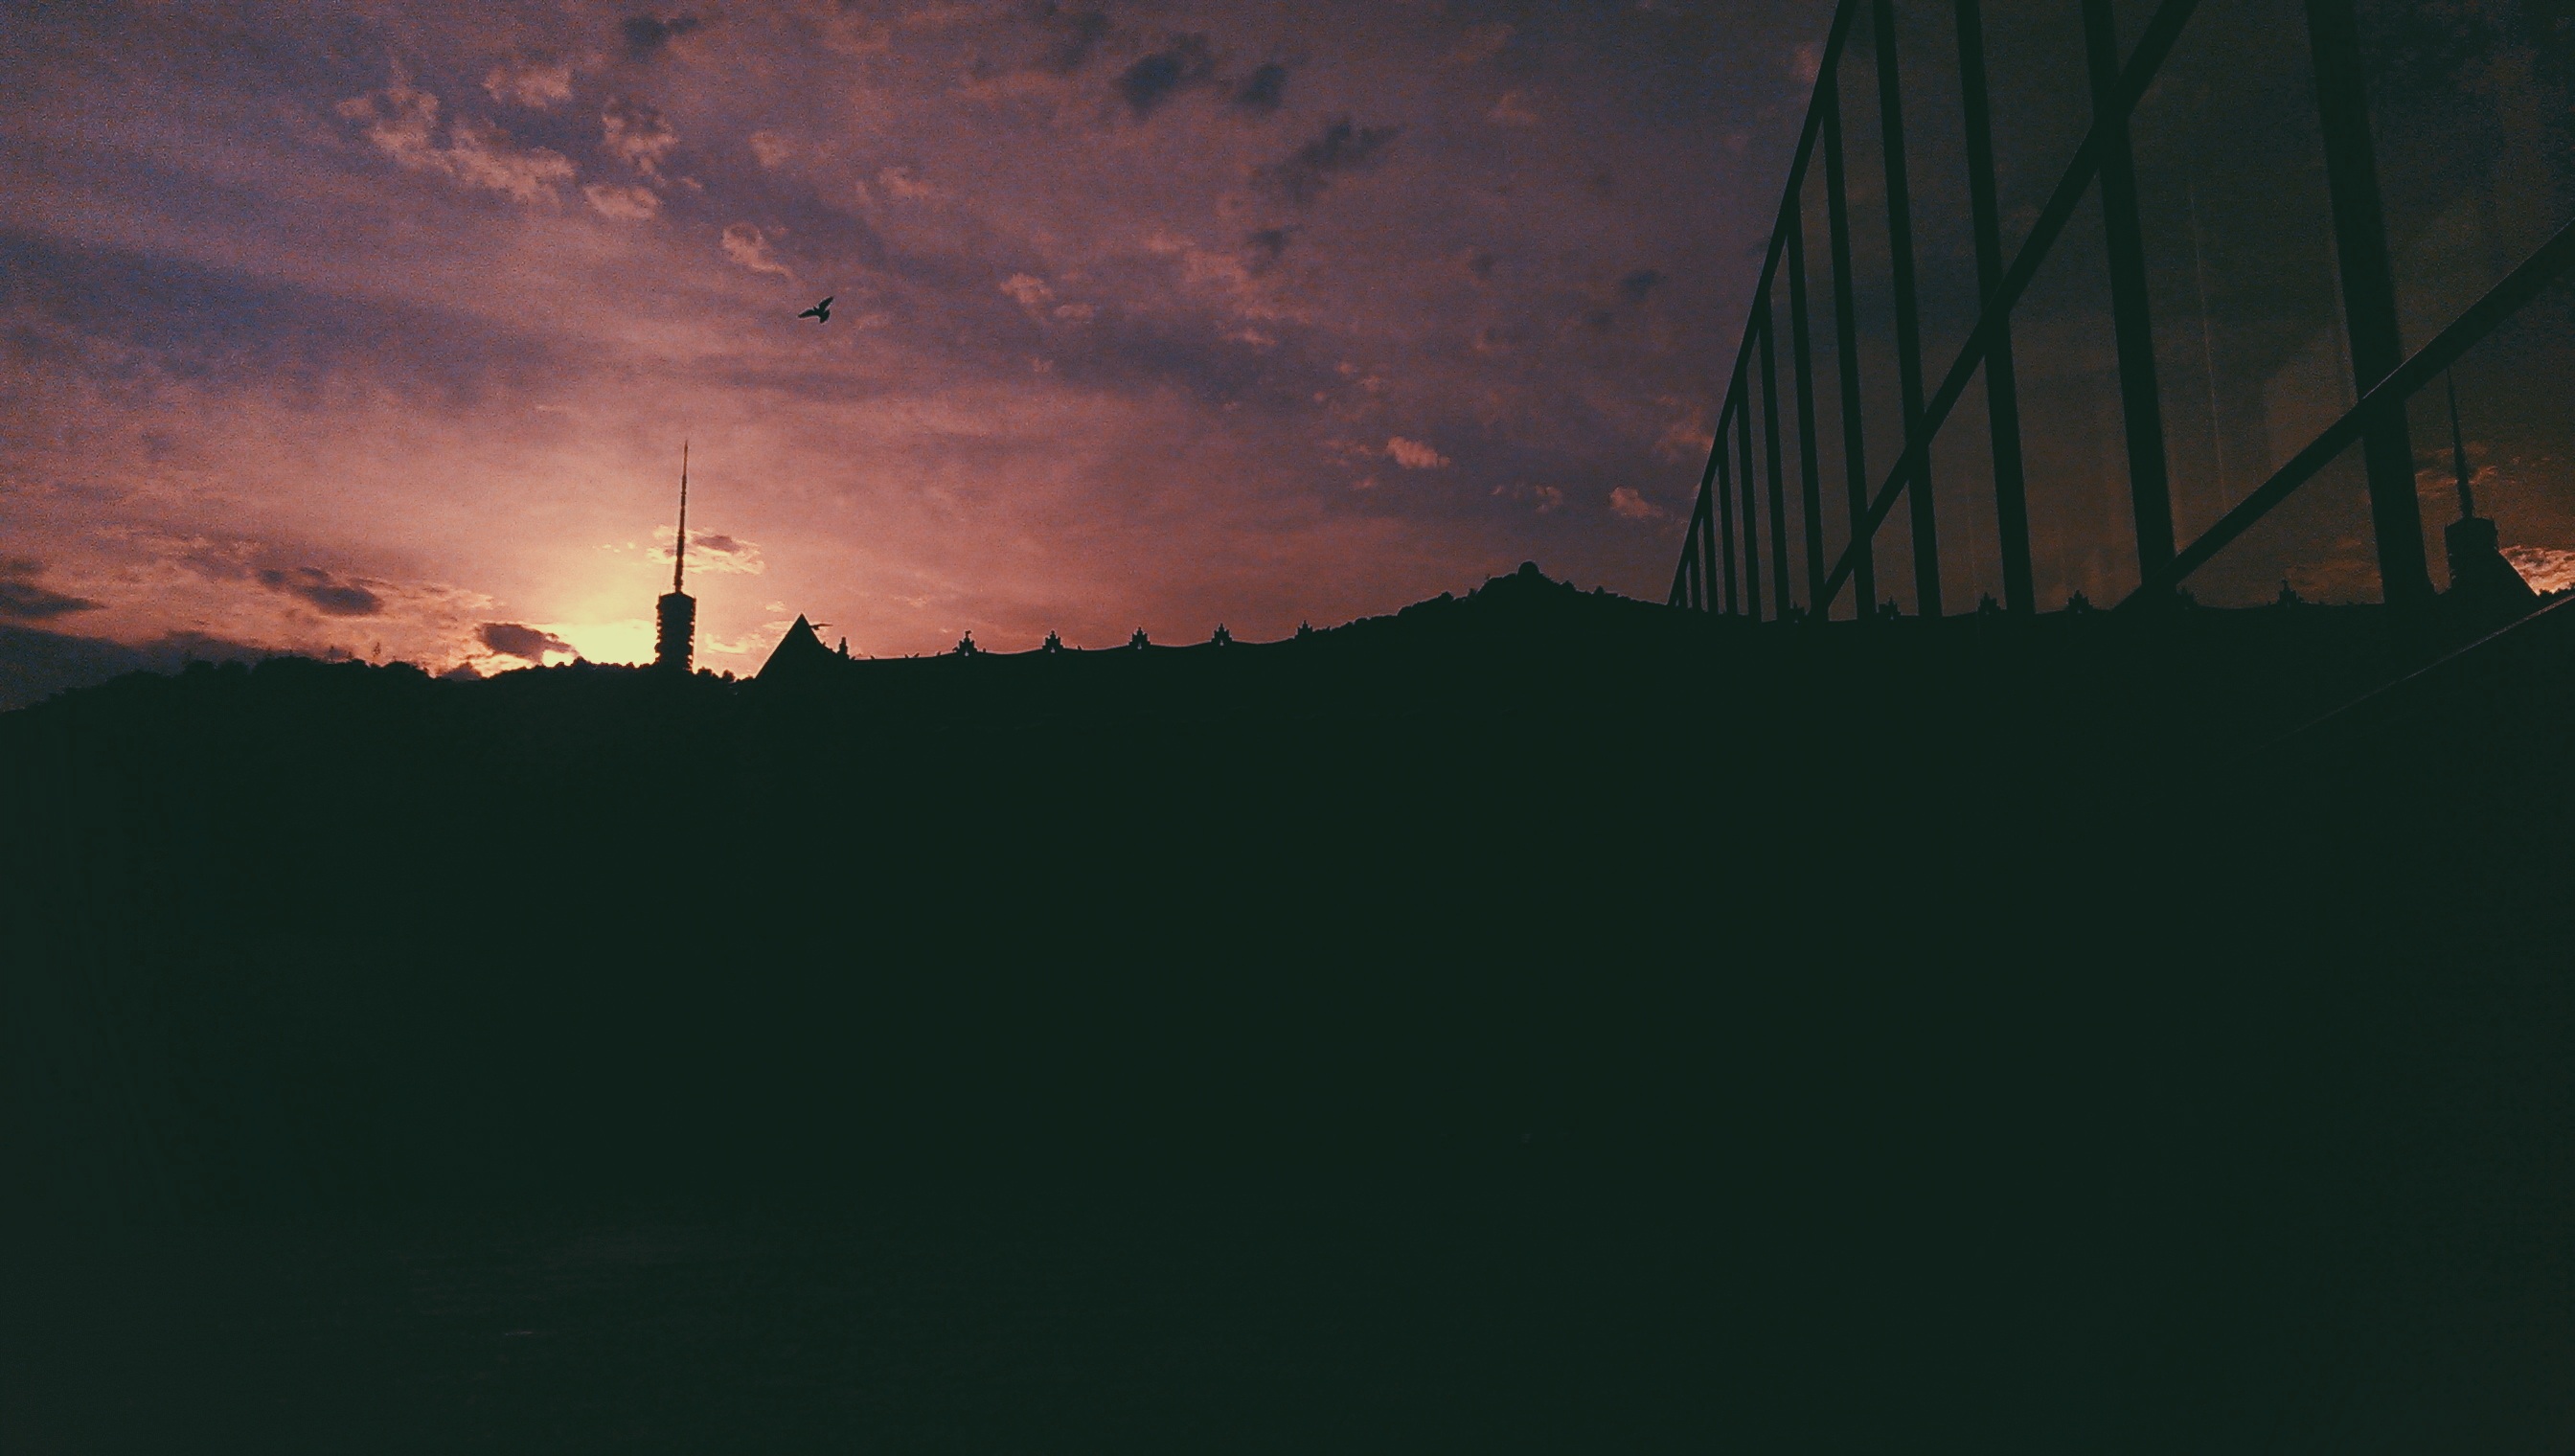
horizon, light, cloud, sky, sunrise, sunset, night, sunlight, morning, dawn, atmosphere, dusk, evening, reflection, darkness, screenshot, atmospheric phenomenon, atmosphere of earth